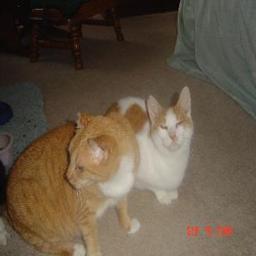
Animal: cats